JAS (band)

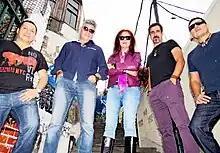
JAS in Barranco

They had two singles in the local charts: "Personalidad" and "No quiero más Ska" both from their debut album "Mueres en tu Ley".